World Chess Championship 1969

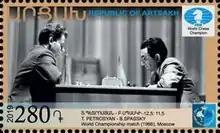
World Chess Championship 1969 on a 2019 stamp of Artsakh

The 1969 World Chess Championship was played between Tigran Petrosian and Boris Spassky in Moscow from April 14 to June 17, 1969. This was the second consecutive time Petrosian and Spassky played for the world title. Spassky reversed the previous result; winning the world title and becoming the tenth World Chess Champion.